Moscow Saga

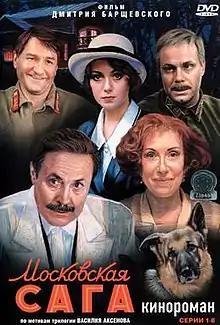

Moscow Saga is a Russian television series loosely based on the eponymous trilogy Vasily Aksyonov. The shooting took place in the winter and spring of 2004. It aired from 11 October to 12 November 2004 on Channel One Russia.